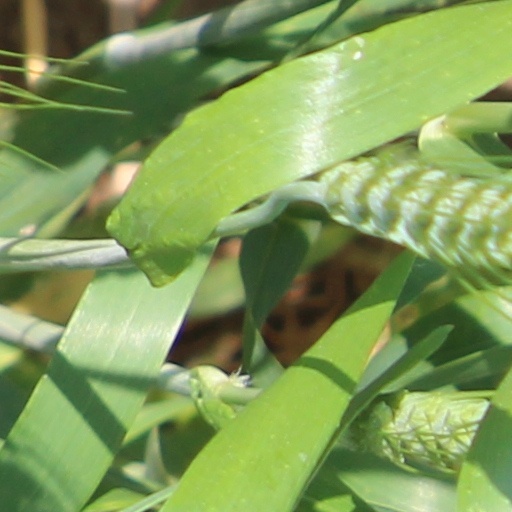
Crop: wheat